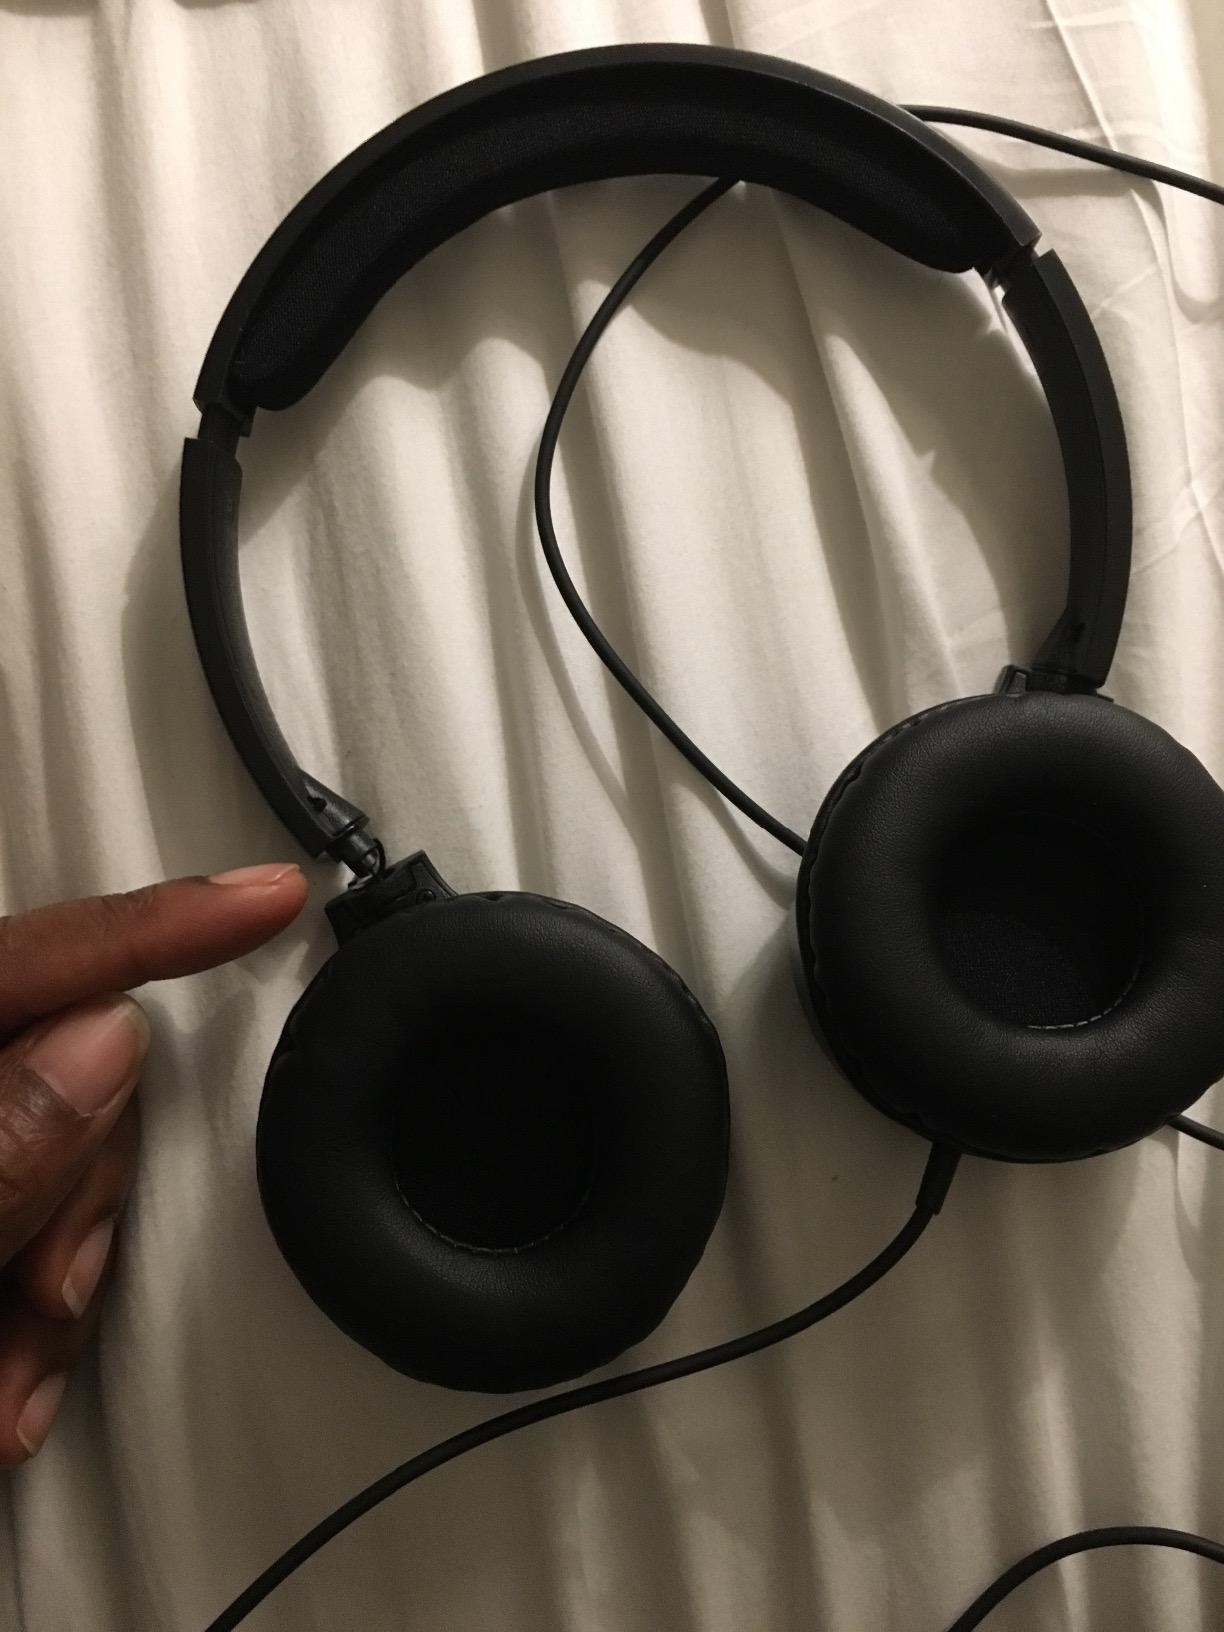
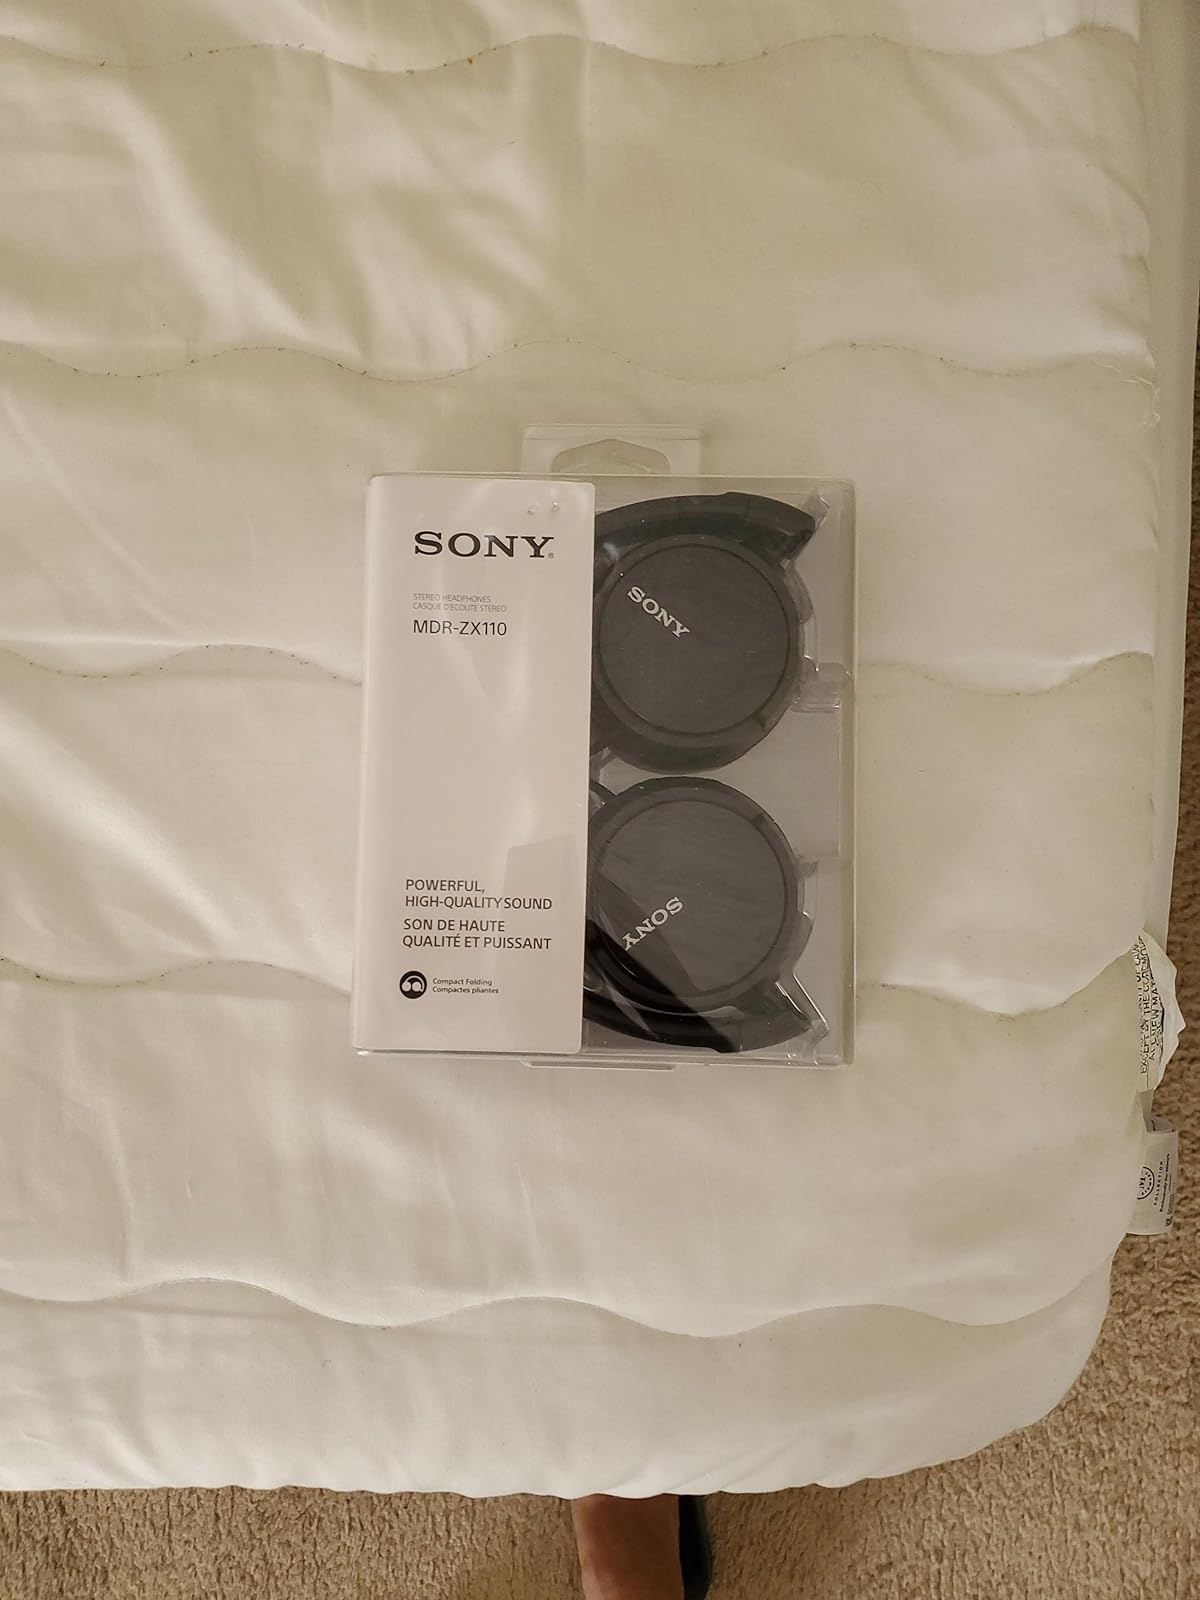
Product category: headphones
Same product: no